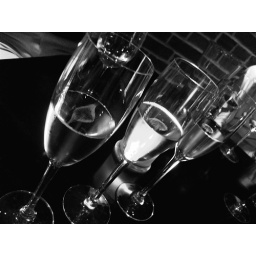
Three glasses of bubbly at the wine bar Veritas in Dupont Circle, DC